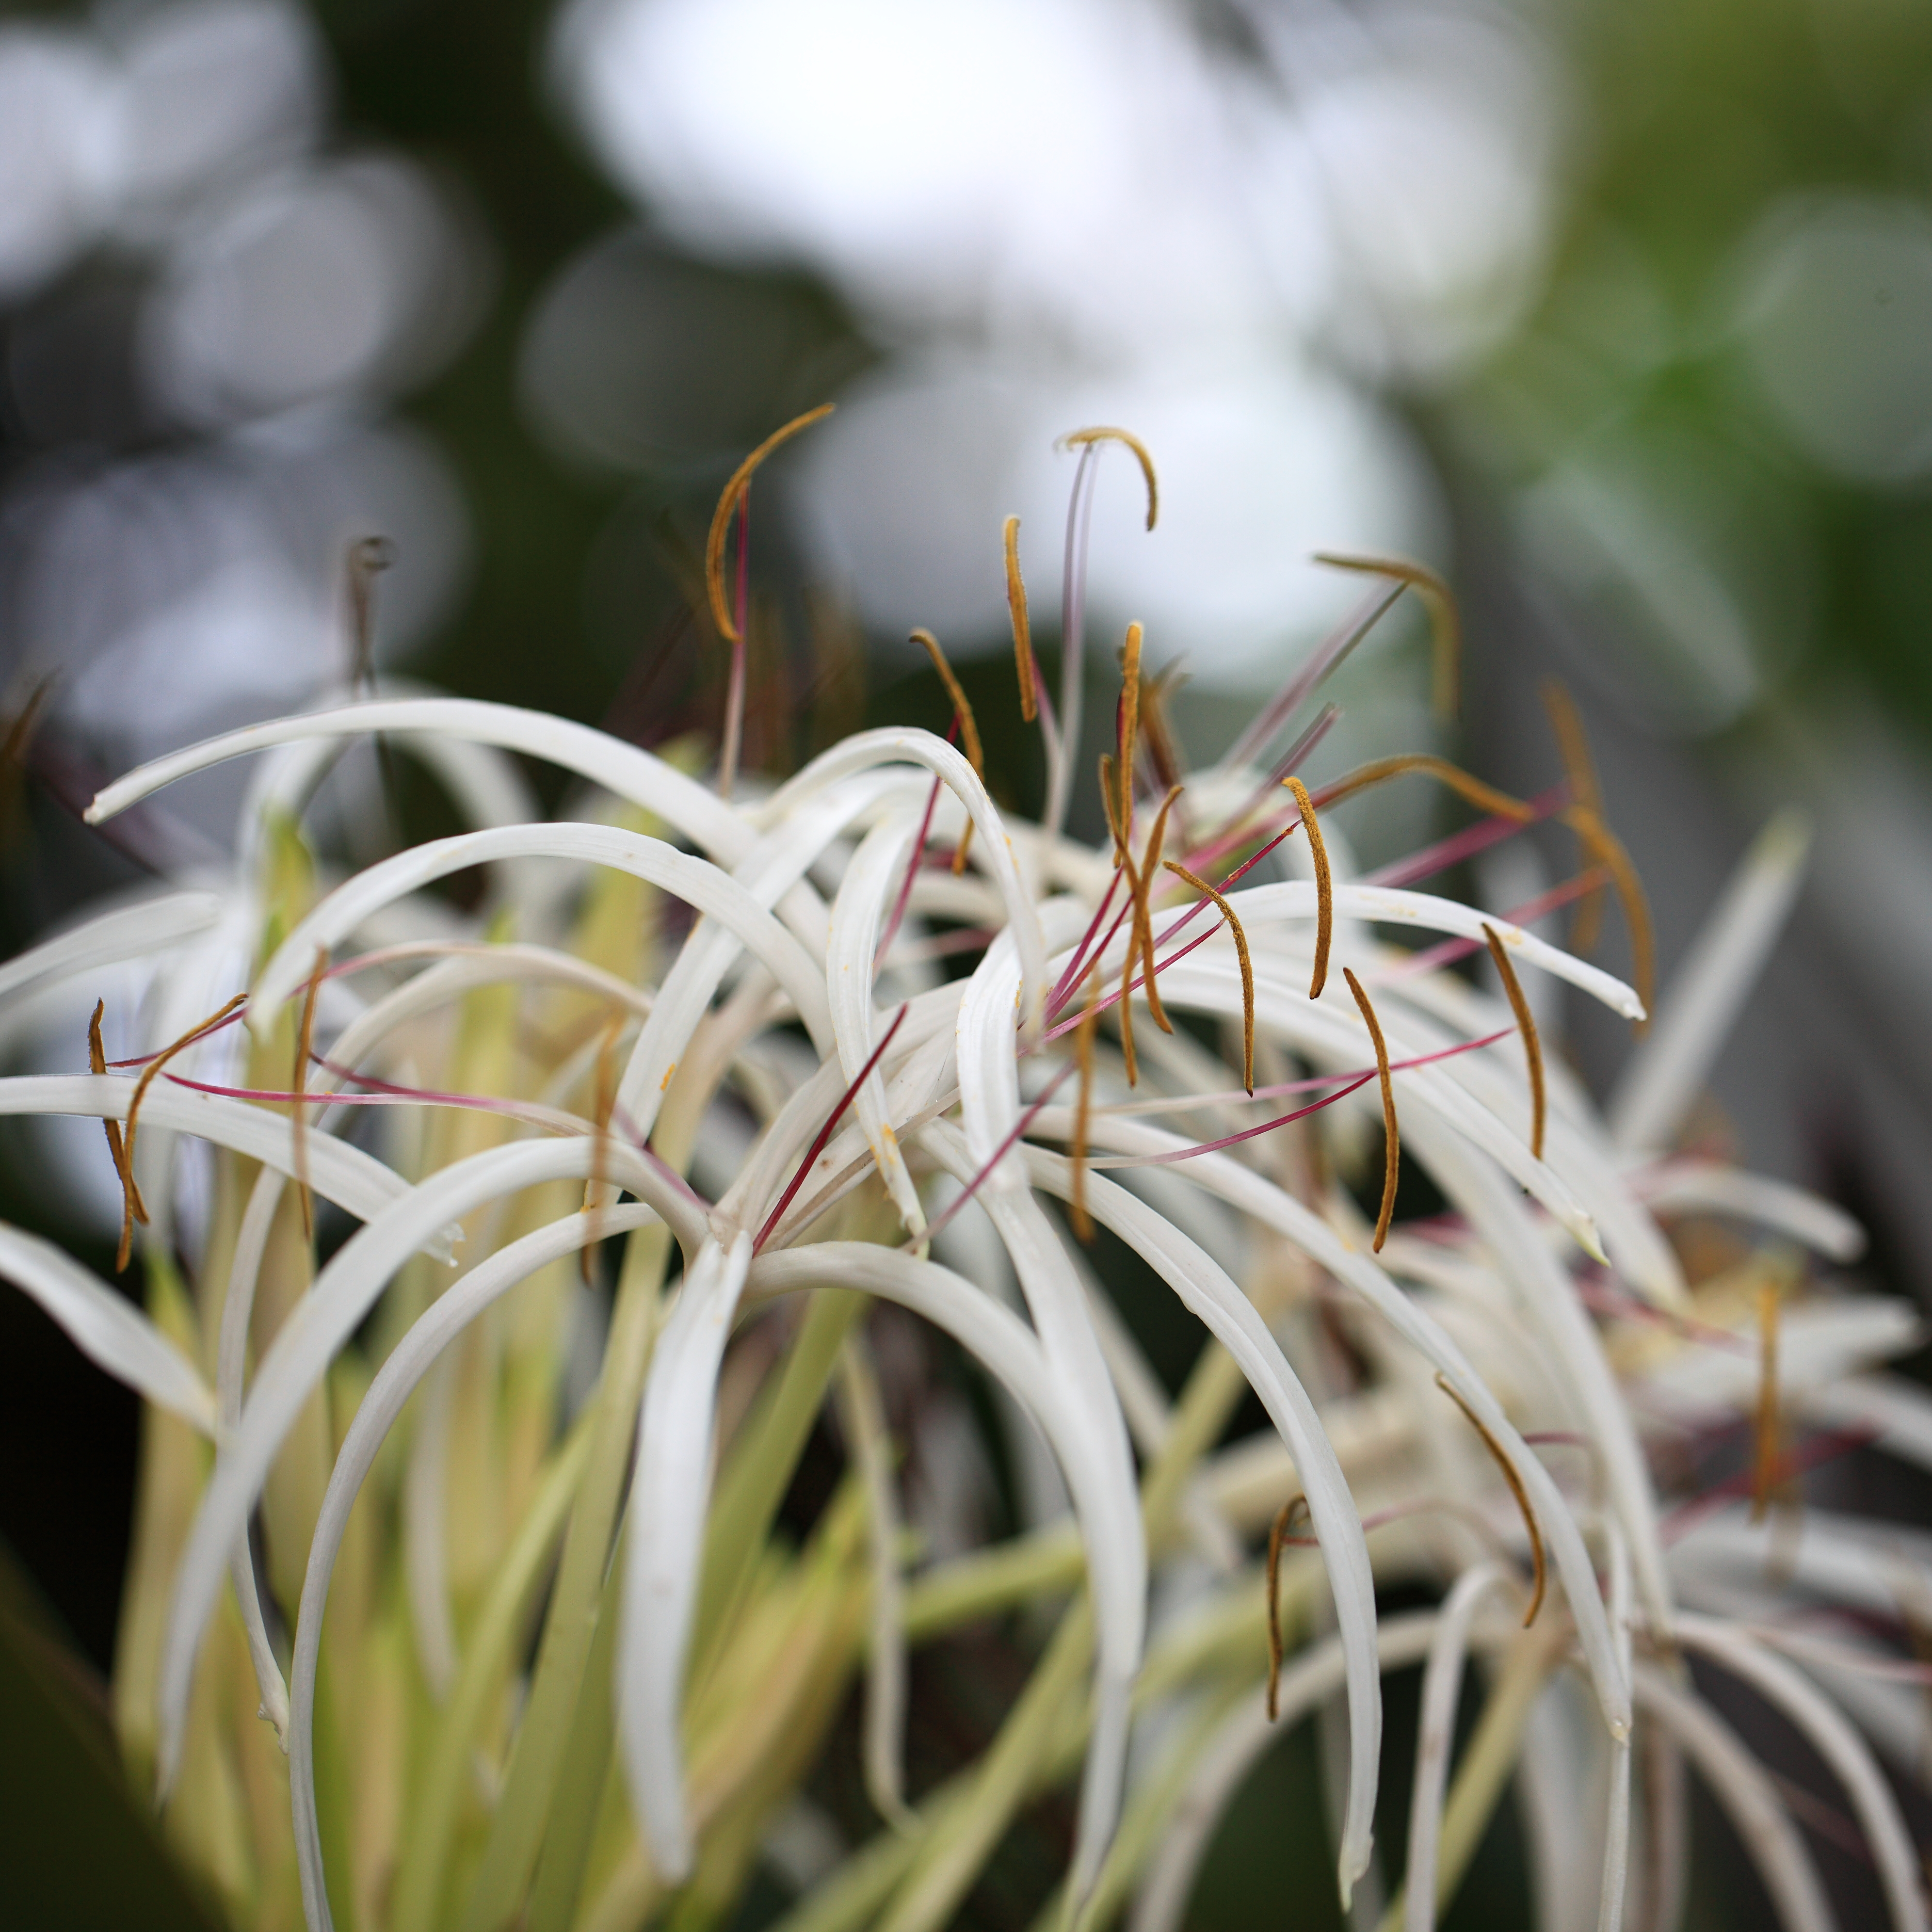
nature, grass, branch, blossom, plant, leaf, flower, green, high, botany, flora, close up, shrub, 5d, hires, markii, hi, res, resolution, macro photography, flowering plant, land plant, thorns spines and prickles